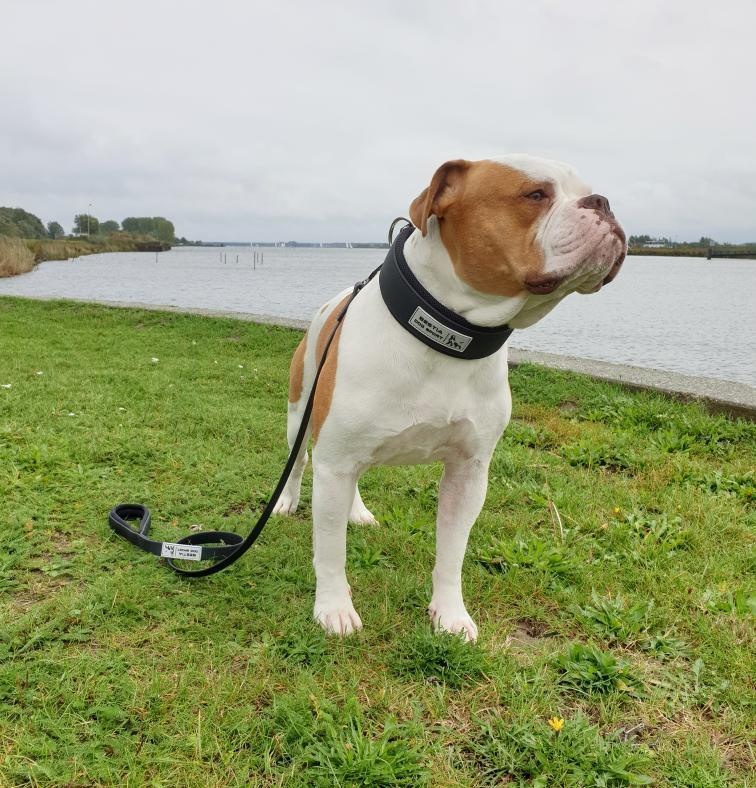
BESTIA DOG SPORT TACTICAL LEASH
BESTIA COLLARS presents: The 1 inch (2.5 cm) wide and 5 feet (1.5 m) long ultra heavy duty Tactical Dog Leash feauturing a padded handle and an Alluminium Grade Tactical Carabiner with screw open/close system Here the all black version. the Carabiner is tested to hold a pulling power of up to 880 lbs (400 kg) 🔸waterproof 🔸ultra heavy duty 🔸comfortable
Brand: BESTIA DOG SPORT
Category: Animals & Pet Supplies > Pet Supplies > Pet Leashes > Training Leashes